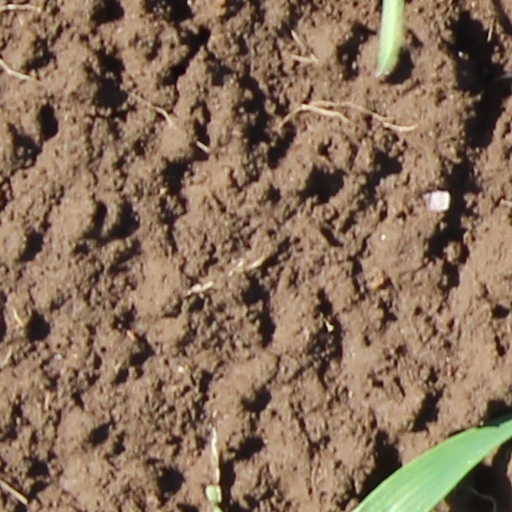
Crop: wheat